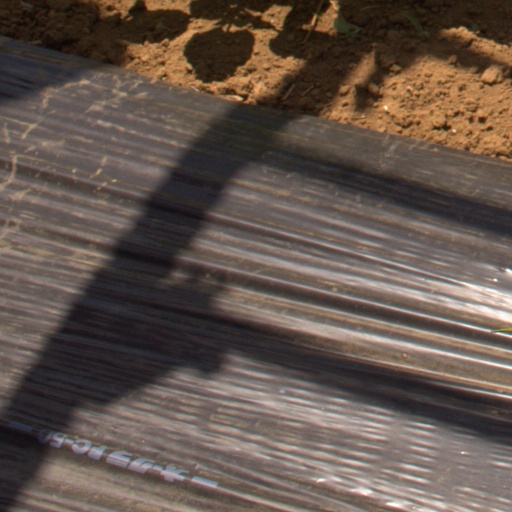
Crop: Jerusalem artichoke